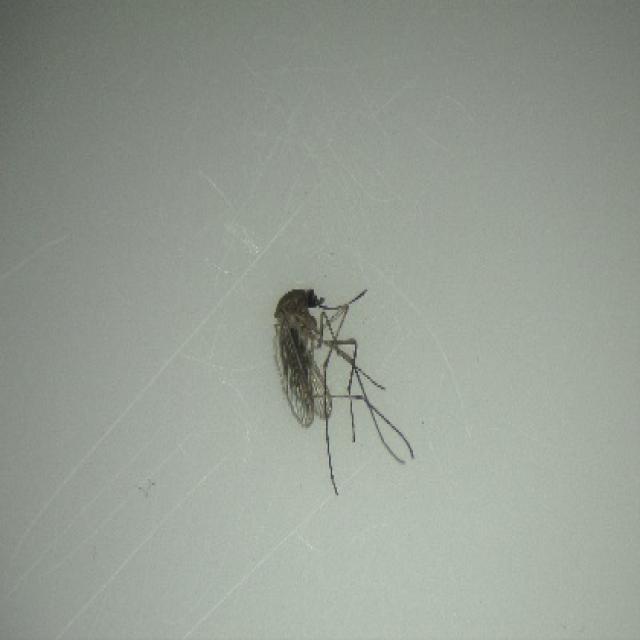
Species: culex_tritaeniorhynchus